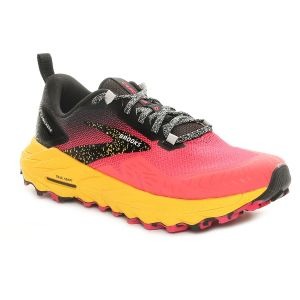
Brooks Scarpa da Trail Running Donna  Cascadia 17 Fucsia   Sconto 30%
Prezzo: 105,00 €